Finland at the 1908 Summer Olympics

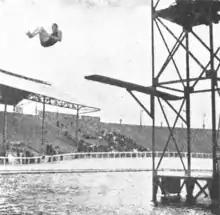
Oskar Wetzell in the diving competition

The Finnish divers had low expectations, as they had previously competed in plain jumps only, and their scores suffered from low degrees of difficulty. Valborg Florström performed a diving exhibition with Ebba Gisico of Sweden, which was the first appearance of women in the Olympic pool.